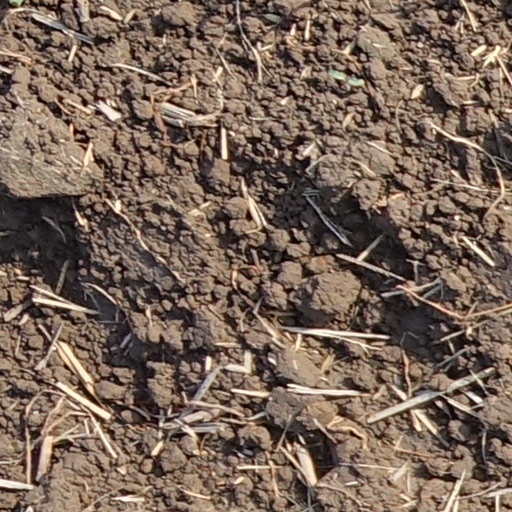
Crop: wheat